Punctelia perreticulata

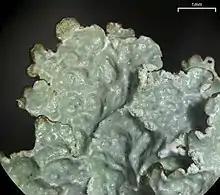
A closeup (30X magnification) of lobe tips. Note darkened lobe tips, scrobiculate surface texture, and some patches of soralia with granular soredia; scale bar is 1 mm.

The thallus of "Punctelia perreticulata" measures in diameter. It has either a close or loose attachment to its substrate (either bark, wood, or rock). The upper surface of the thallus is grey to greenish grey, and is often marked with shallow depressions and pits ("scrobicules")–but not always. The comprising the thallus are typically wide. The peripheral lobes are covered with pruina, which may be abundant, but not always on every lobe. In fresh specimens, the pruina gives the thallus a glaucous (greyish-blue) appearance. Pseudocyphellae are on both the surface of the thallus and its margins. They are point-like ("punctiform") or oblong, sometimes elevated and located on ridges of the upper surface, but rarely restricted to the margins. The pseudocyphellae develop into secondary soralia with farinose (mealy) or granular soredia; these sometimes co-occur with . Phyllidia are small, leaf-like or scale-like outgrowths from a foliose thallus, which are constricted at the point of attachment and thus readily detached and dispersed by wind or animals. The medulla is white, while the thallus undersurface is a light colour, described as pale buff to creamish, and often darker near the tips. Apothecia are very rarely observed in this species.